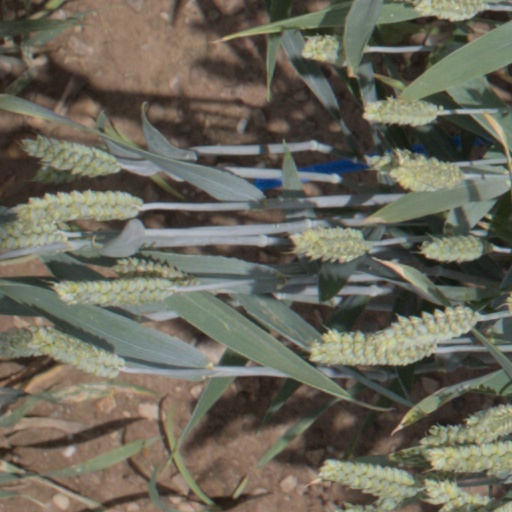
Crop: wheat